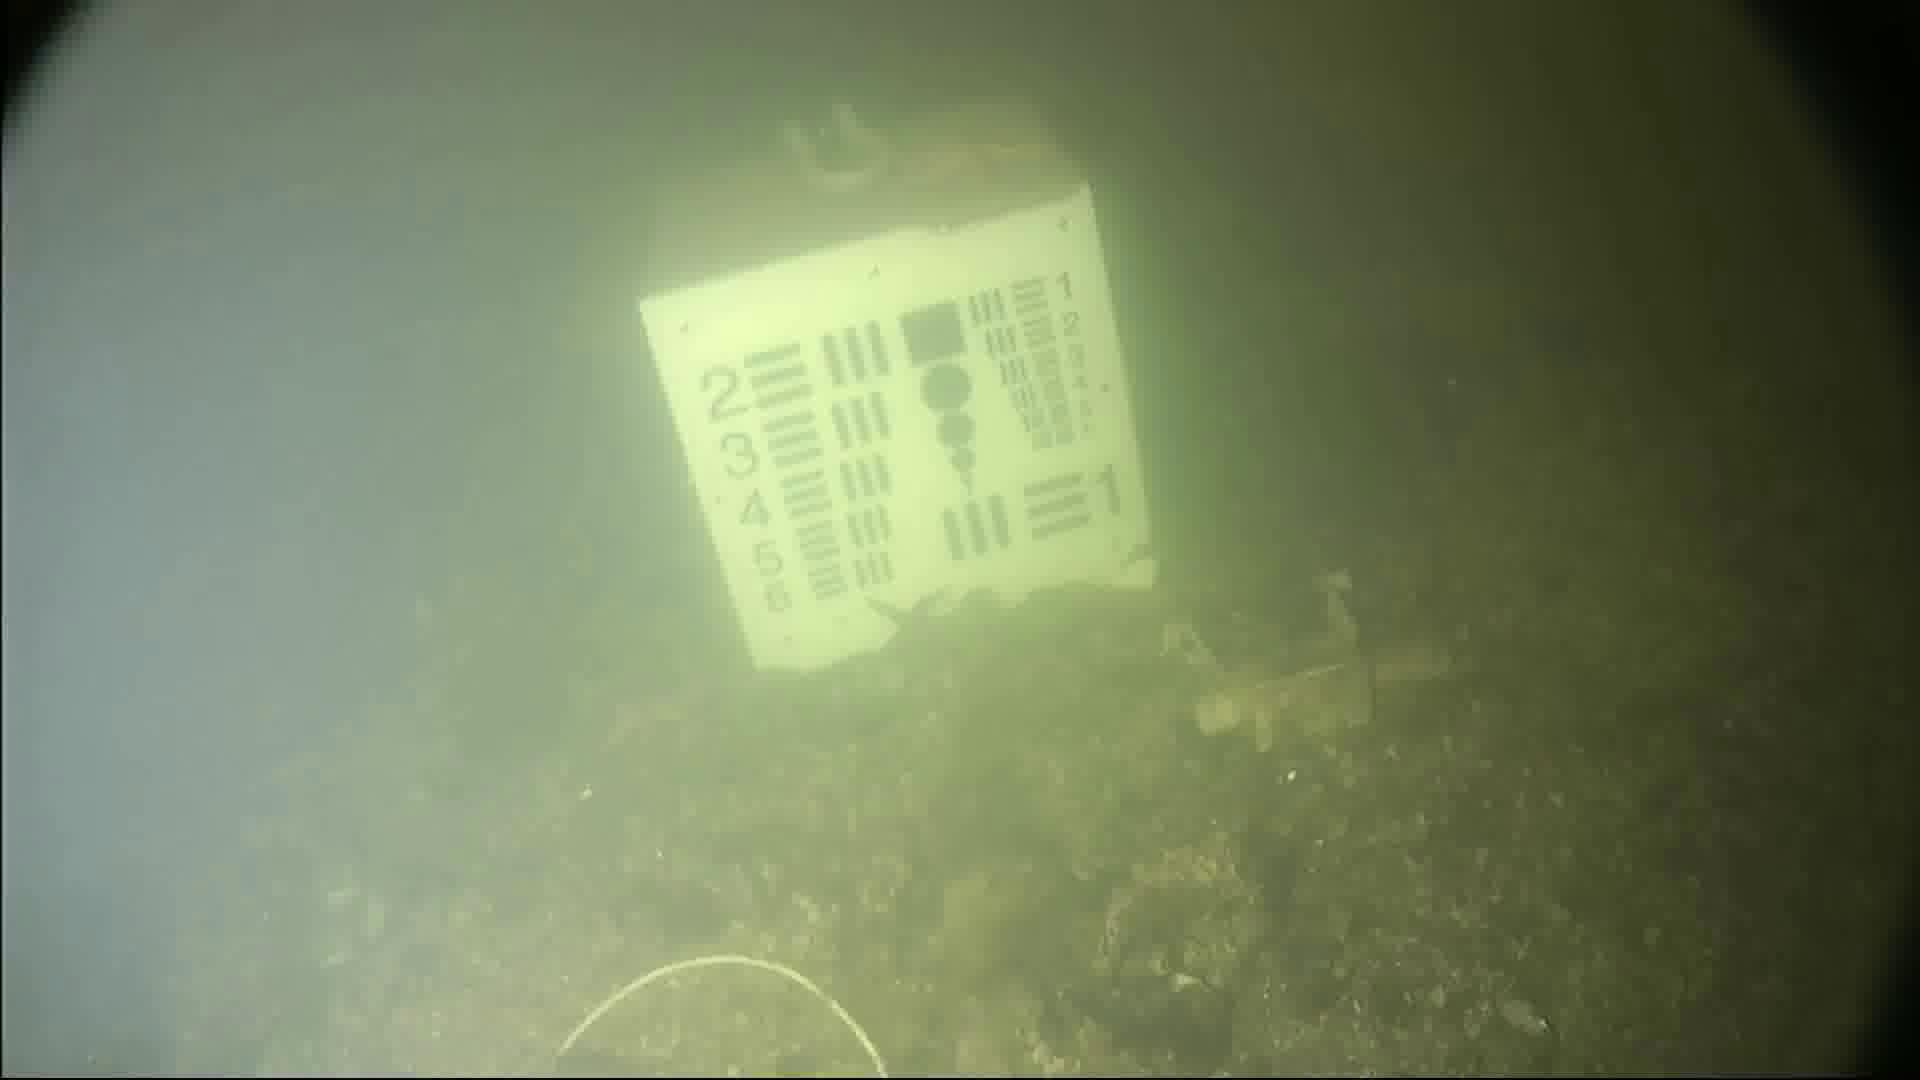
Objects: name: starfish